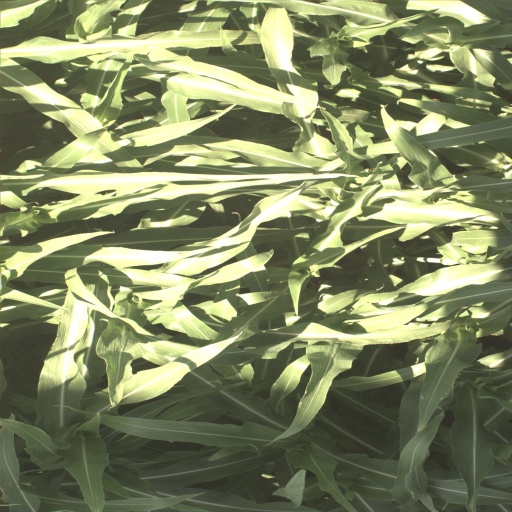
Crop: sorghum